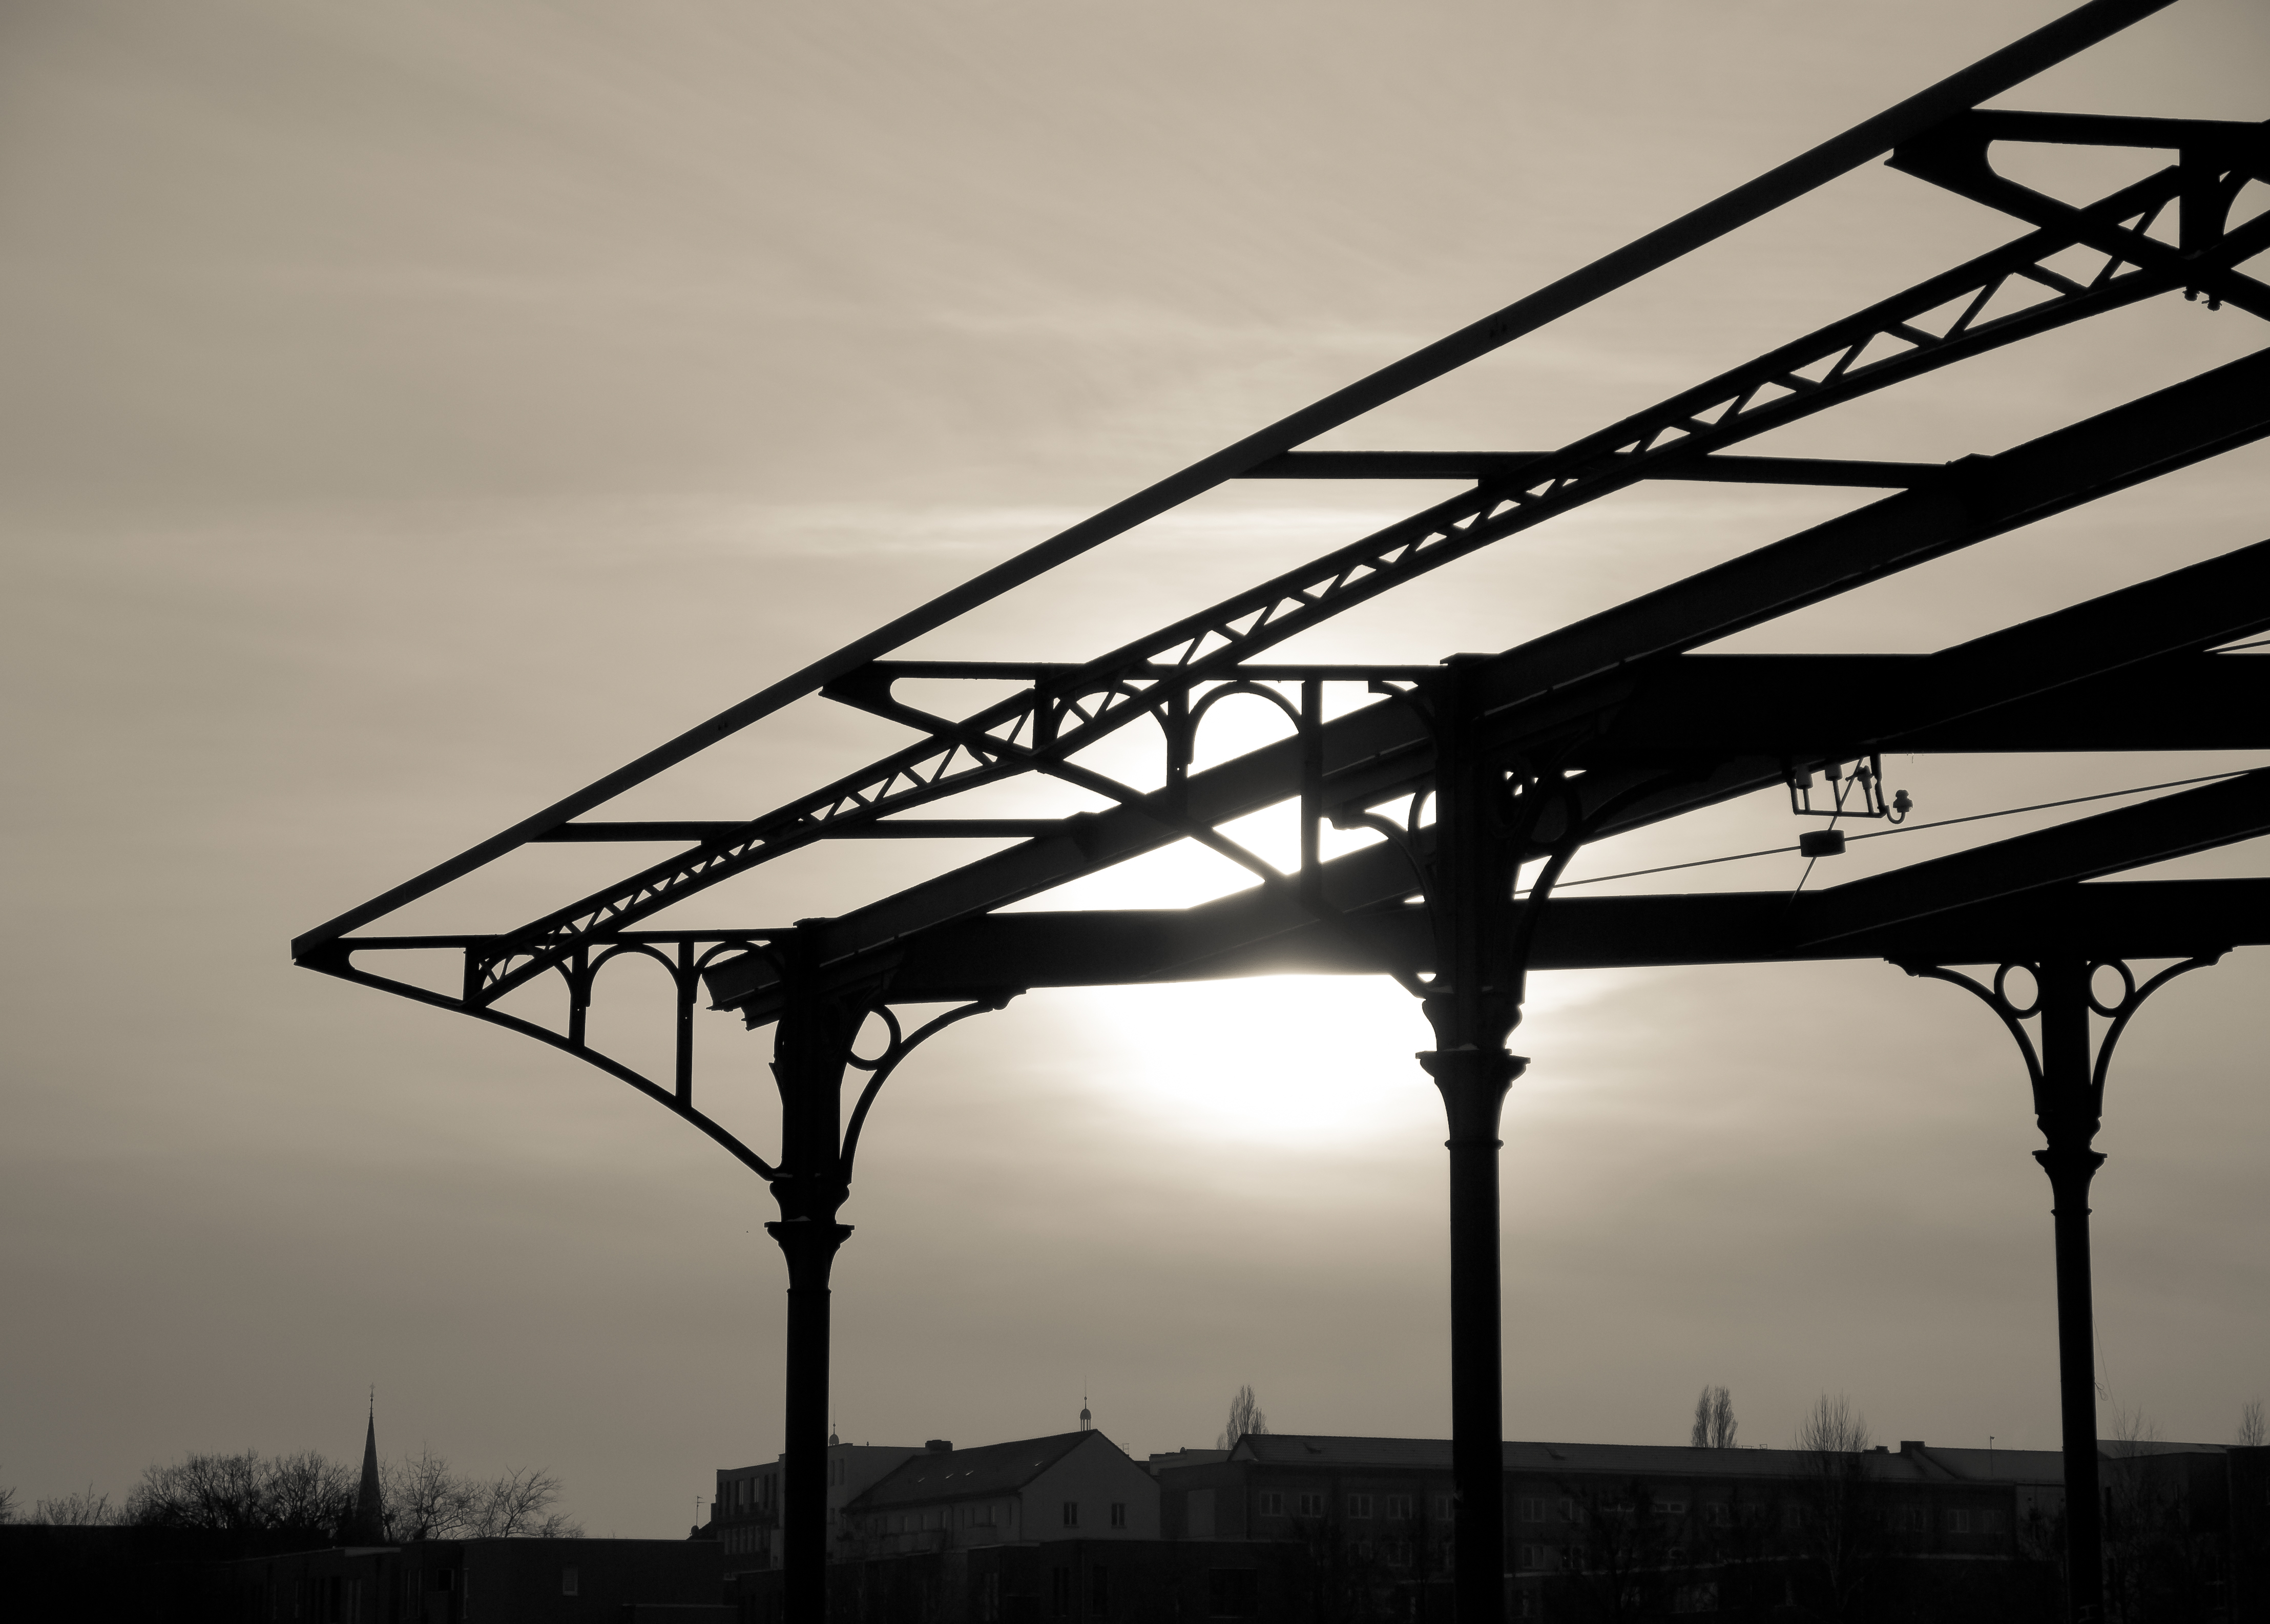
light, black and white, structure, bridge, line, park, street light, monochrome, lighting, 2012, deutschland, berlin, lumix, panasonic, shape, apeach, anjapietsch, mftm43lumixpanasonic, microfourthird, g3, orte, subjekt, monochrome photography, outdoor structure